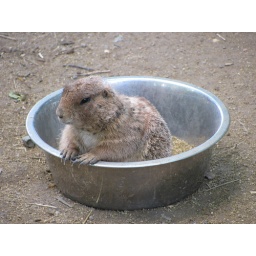
Prairie dog in a bowl